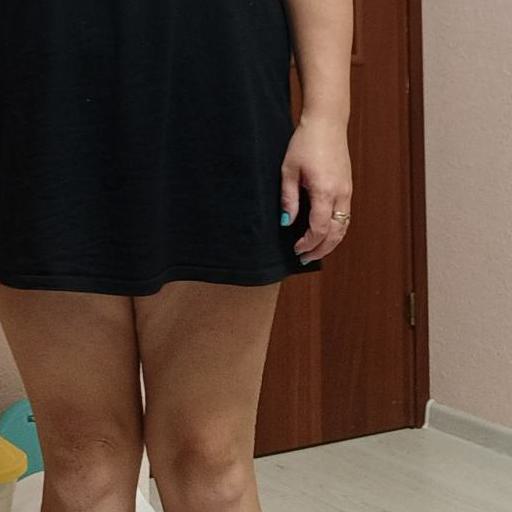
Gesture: no_gesture